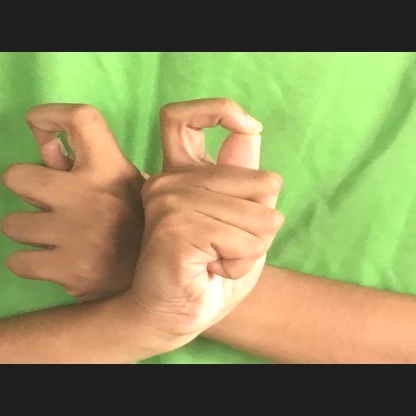
Mudra: Berunda